Eva Chamberlain

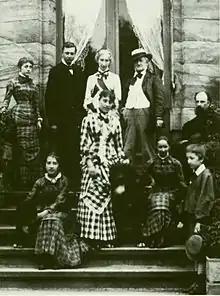
Wagner family, August 1881: Blandine Gravina, Heinrich von Stein (Siegfried's home teacher), Cosima Wagner, Richard Wagner, painter Paul von Joukowsky; foreground: Isolde Beidler, Daniela von Bülow, Eva, Siegfried Wagner

Eva Maria Chamberlain (née von Bülow; 17 February 1867 – 26 May 1942) was the daughter of Richard Wagner and Cosima Wagner, and the wife of Houston Stewart Chamberlain. When she was born, her mother was still married to Hans von Bülow. Through her mother, she was also a granddaughter of Franz Liszt. With her siblings Isolde and Siegfried, Eva was brought up by a house teacher.